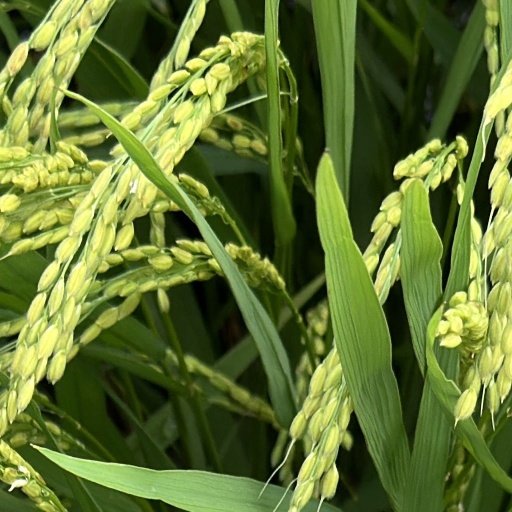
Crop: rice